1733 slave insurrection on St. John

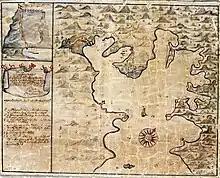
Map of Coral Bay, 1720.

In 1718 the Danish claimed the island of St. John to develop sugar plantations and crops such as indigo and cotton; there was an especially great demand for sugar and prices were high in Europe. Dutch planters were still important on the island. By mid-1733, planters had developed 109 plantations, and slaveholders owned more than 1,000 African slaves on St. John. One-fifth of the plantations were then devoted to sugar; by the end of the century, most would be, and the total slave population would be 2,500. In 1733 the population of African slaves on St. John was more than five times as large as that of the European inhabitants: 1,087 slaves and 206 whites. Many of St. John's plantations were owned by people residing on St. Thomas. These absentee landowners hired overseers to manage their lands and slaves on St. John. Under these conditions, overseer cruelty flourished. The Danish West India Company provided only six soldiers for the defense of St. John, which supplemented the local white militia.